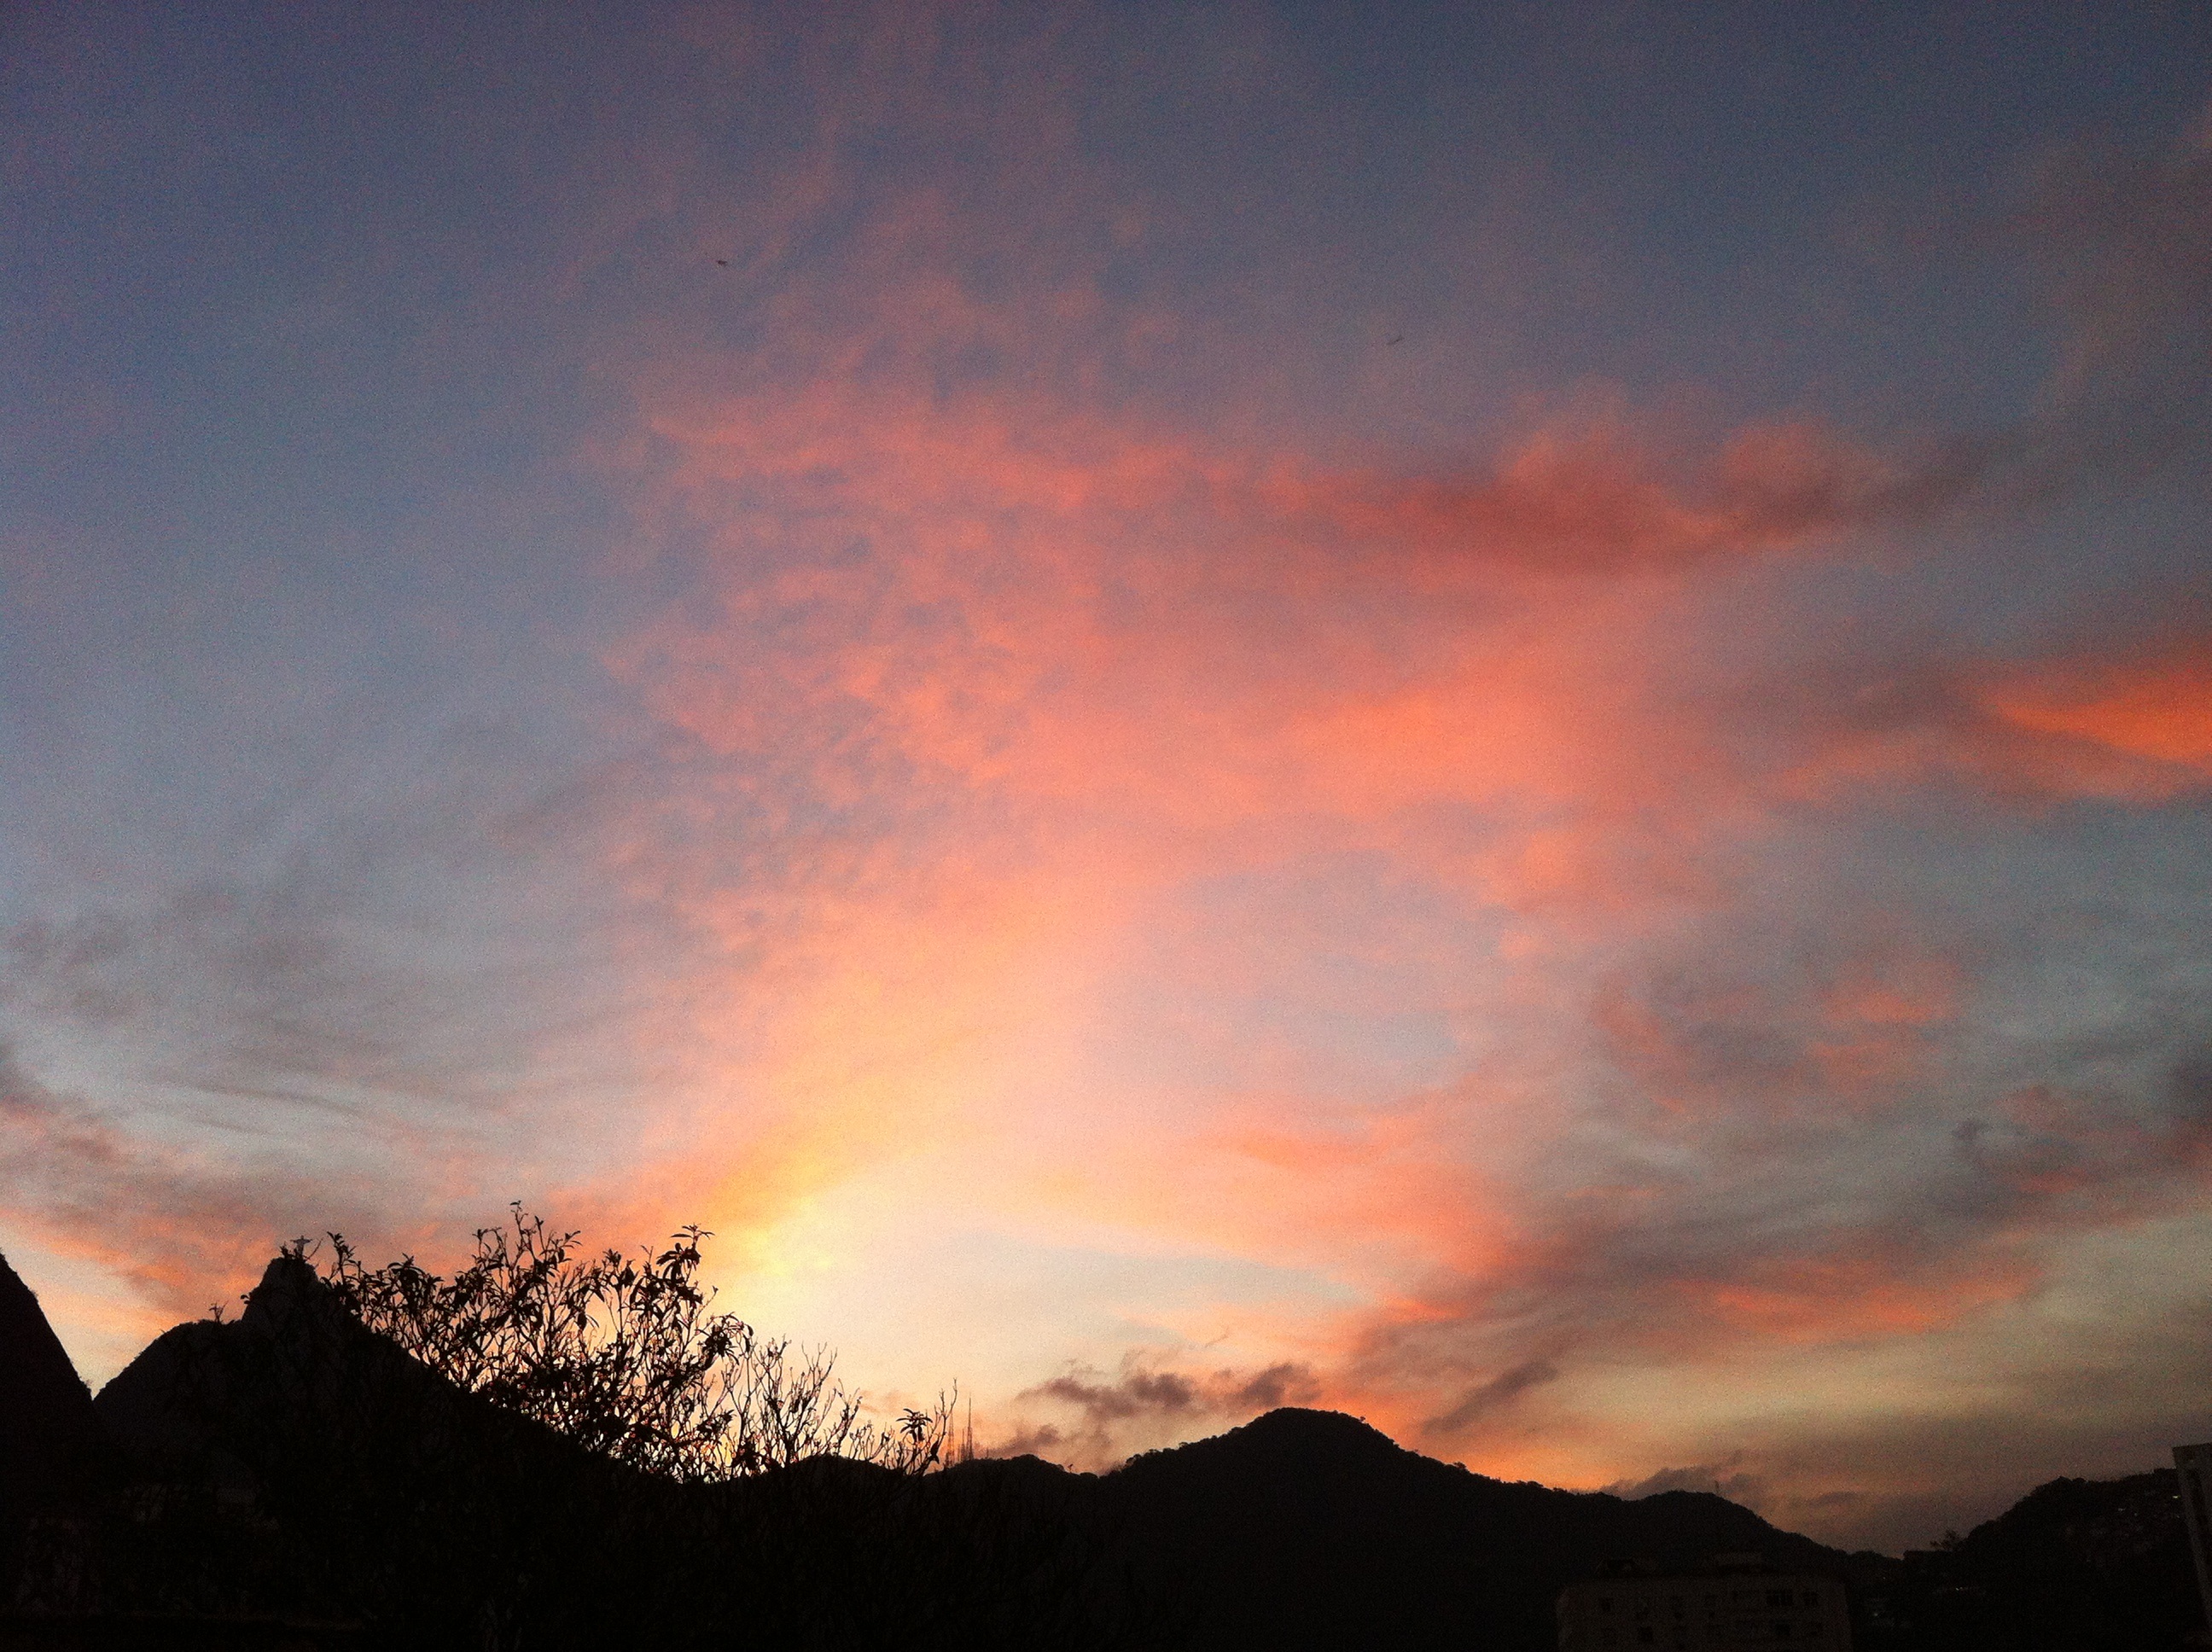
landscape, horizon, silhouette, mountain, cloud, sky, sun, sunrise, sunset, sunlight, morning, dawn, atmosphere, summer, dusk, evening, scenic, tropical, rio de janeiro, south, brazil, carioca, afterglow, red sky at morning